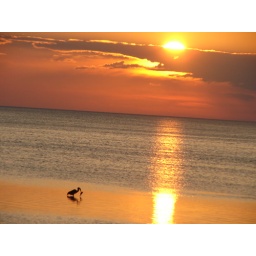
Bird eating a fish in the sunset